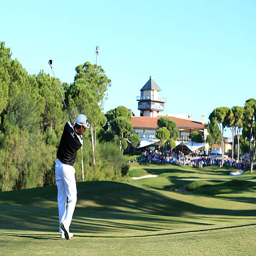
man in action during the final round .